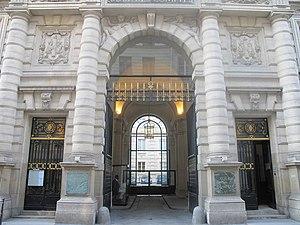
Entrée de l'immeuble de la Cour des Comptes
Le budget de l'État français est une prévision des dépenses et des recettes de l'État français, voté chaque année par le parlement dans une loi de finances.
Cet article recense les monuments historiques du 1ᵉʳ arrondissement de Paris, en France.